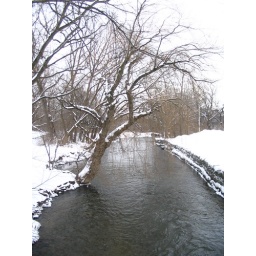
An overhanging tree over the river running through Municipal Park in Rochester, Michigan